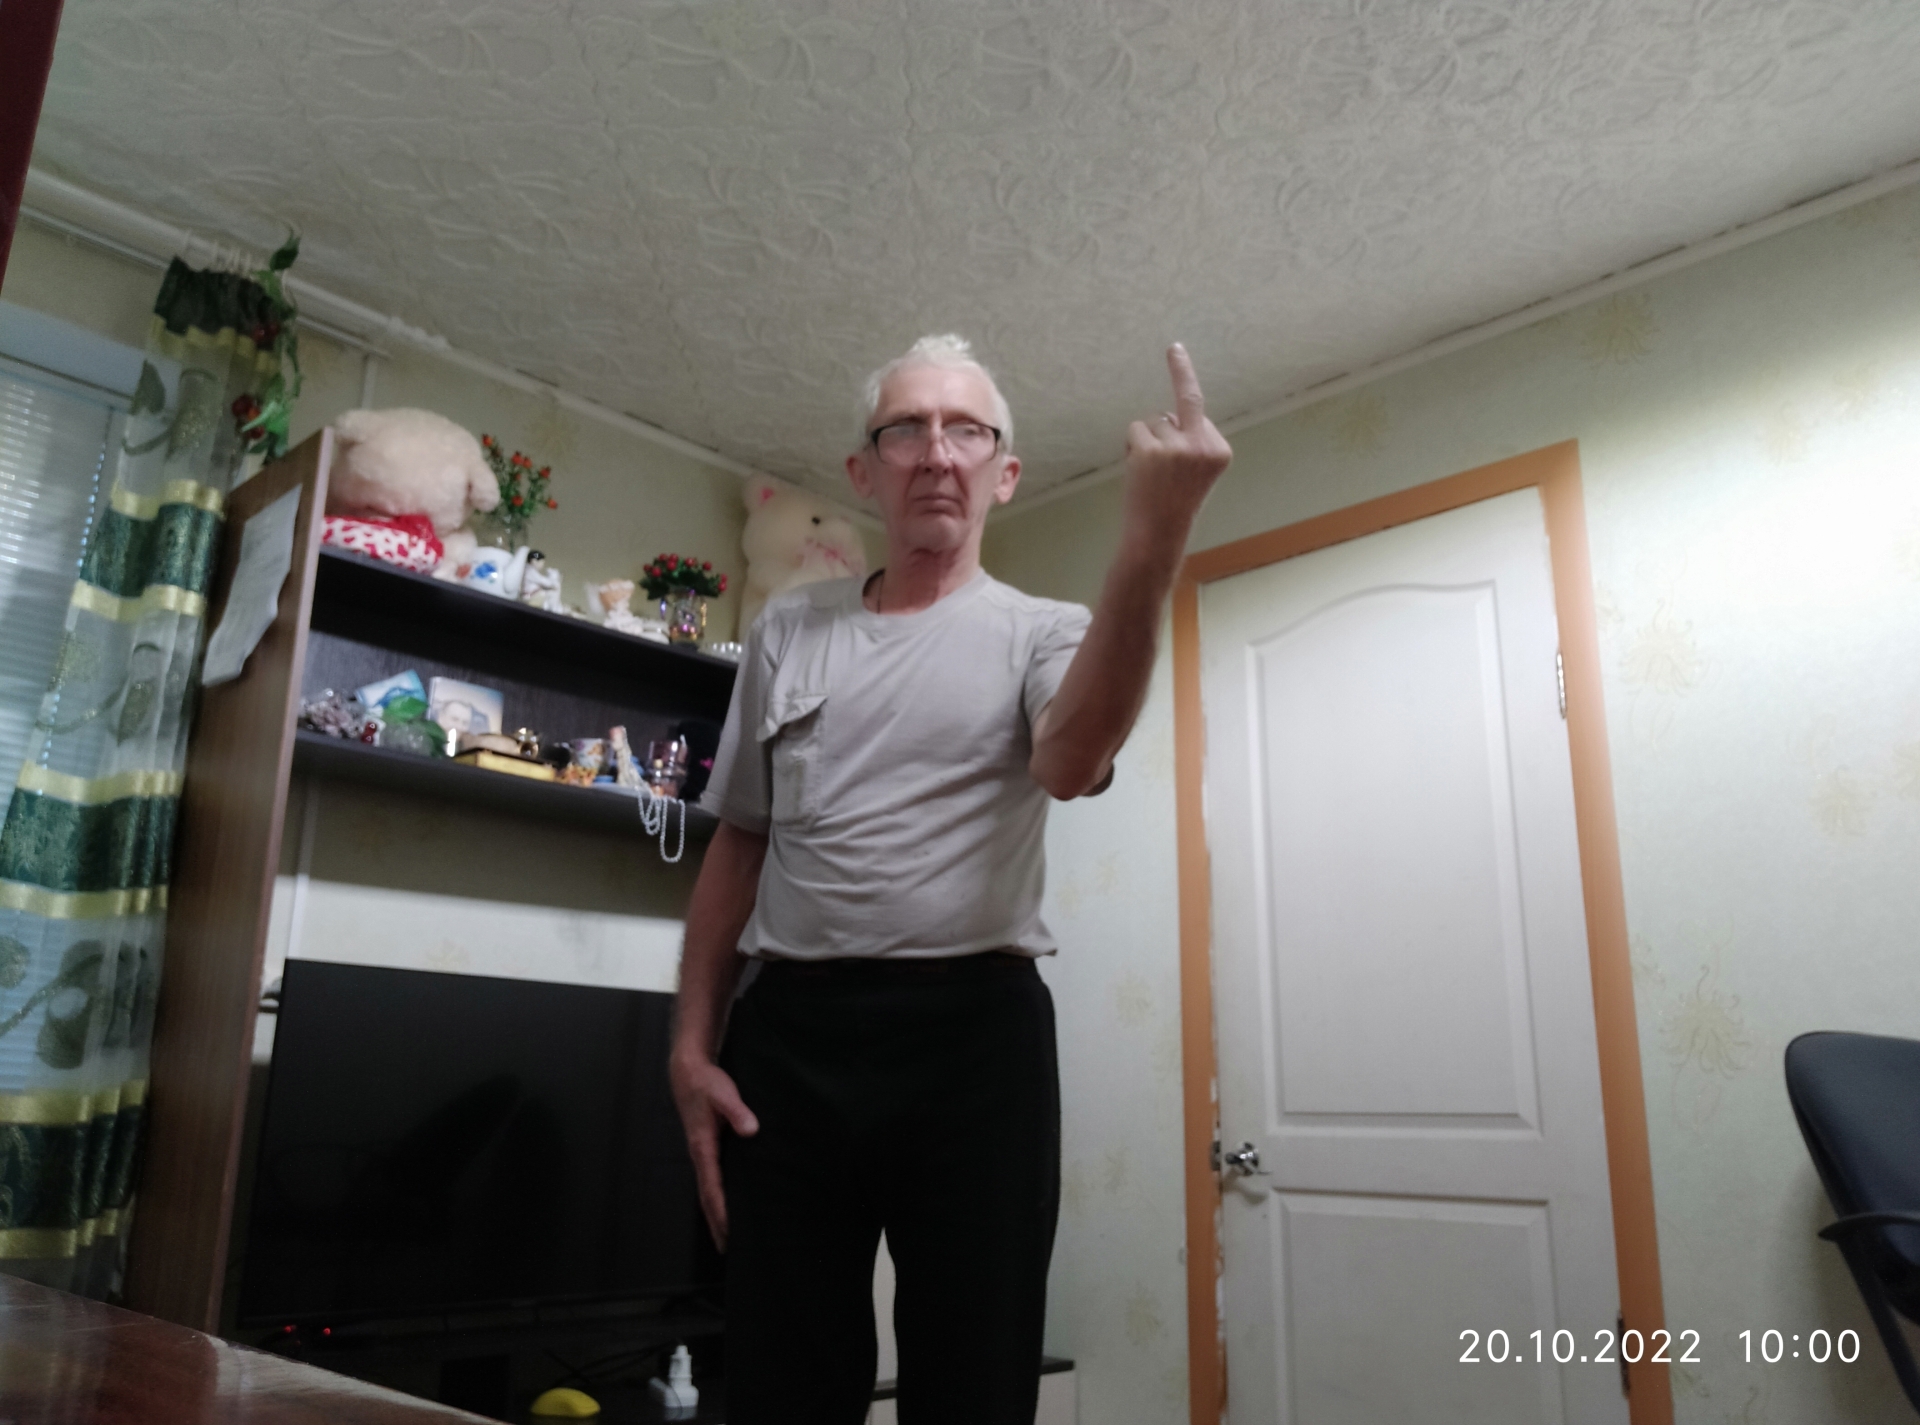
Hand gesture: middle_finger